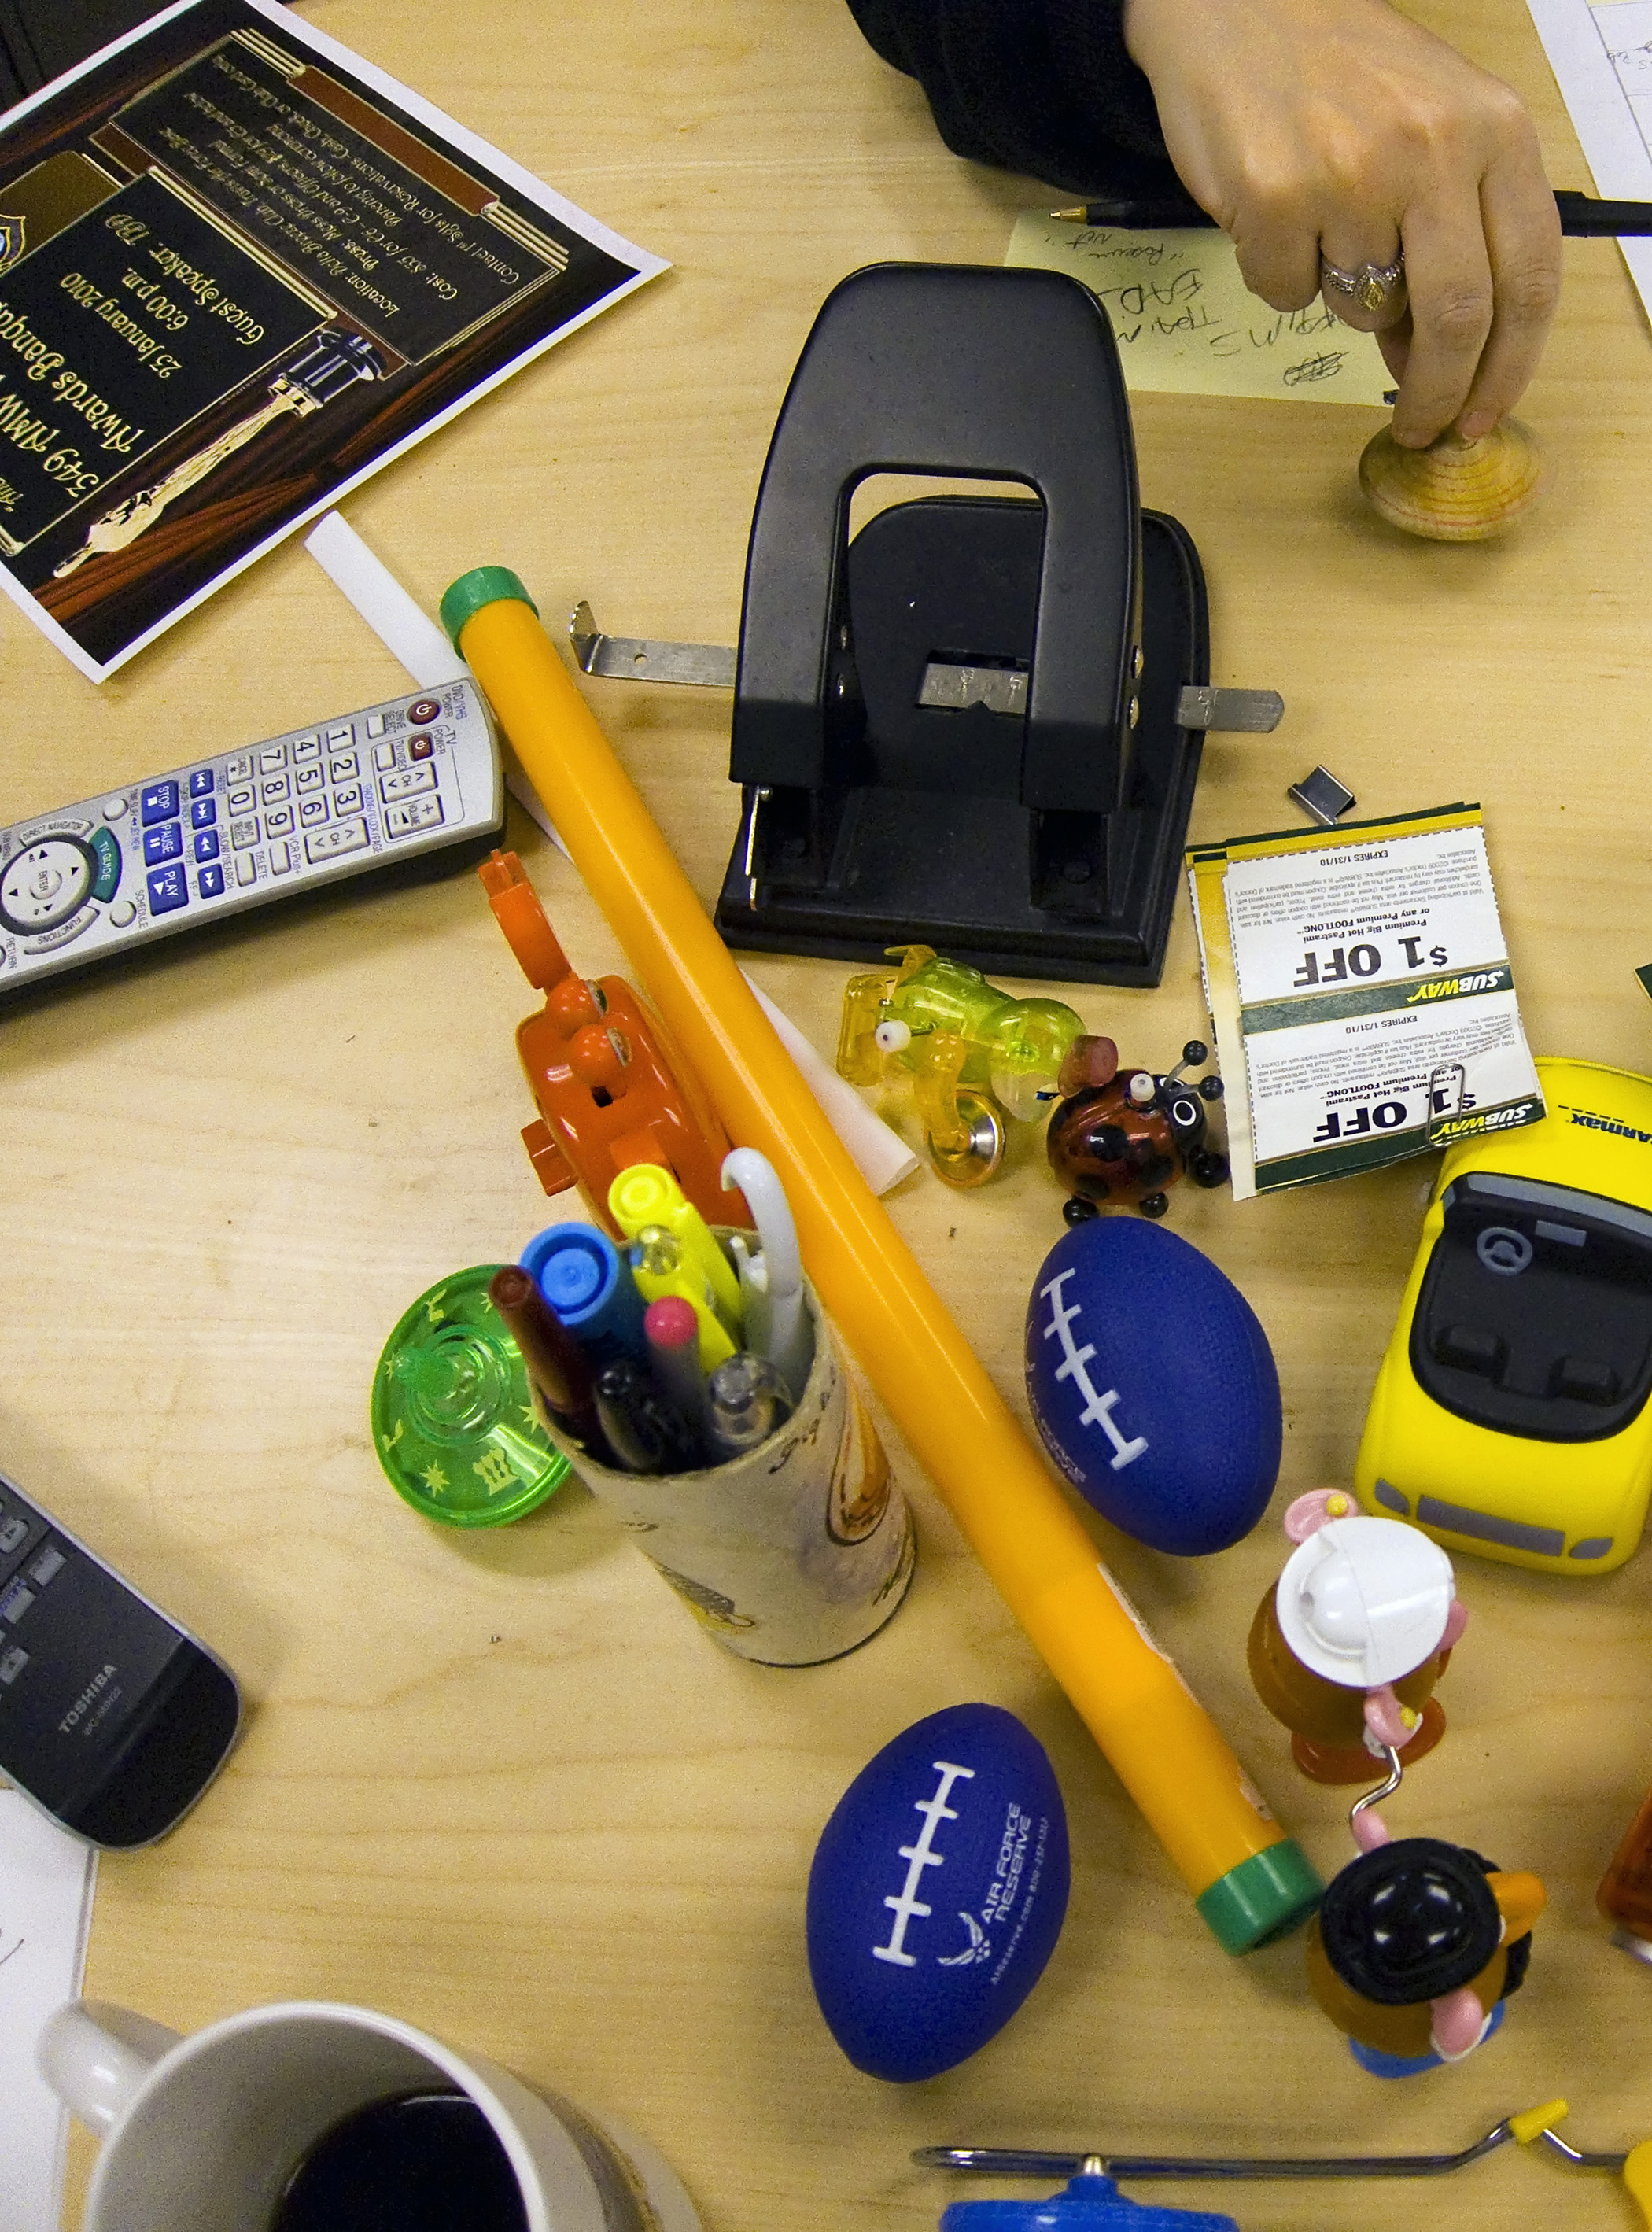
play, gadget, toy, games